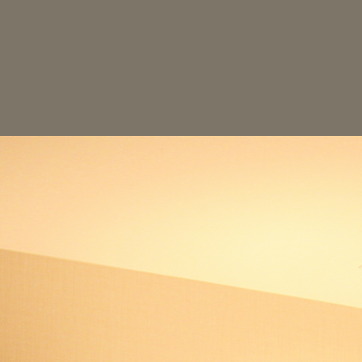
Material: painted